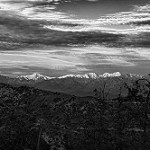
Label: B & W